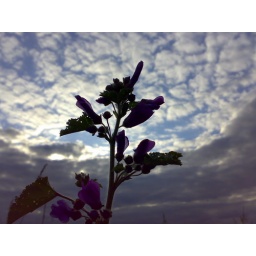
flower under the sky